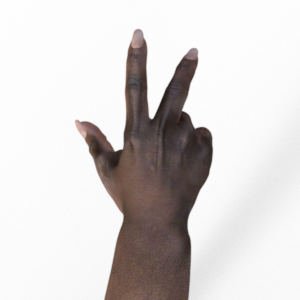
Label: scissors